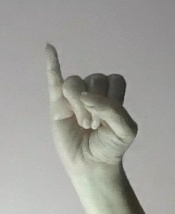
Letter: meem